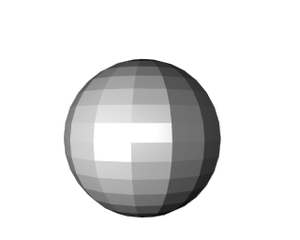
Un exemple d'ombrage plat. Source Image créée avec Blender (sous Linux).
L´ombrage plat ou ombrage de Lambert est une technique de simulation d'éclairage dans un rendu 3D.